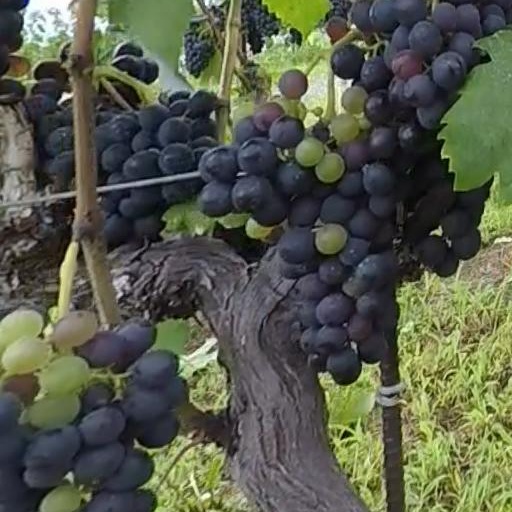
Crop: grape